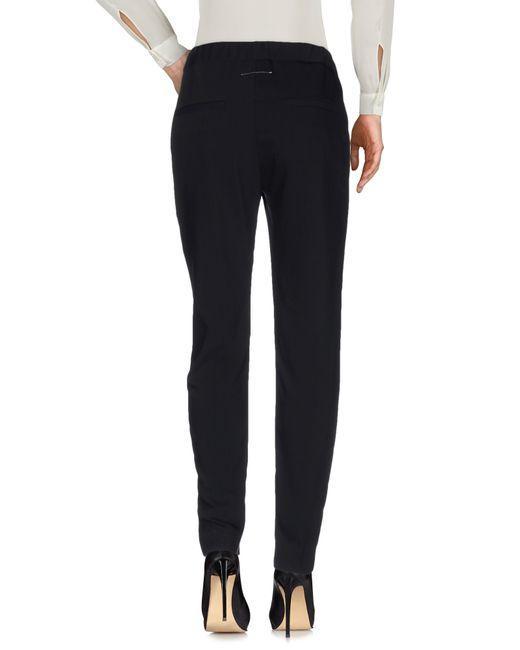
Pull on stright Schwarze Hose für Damen